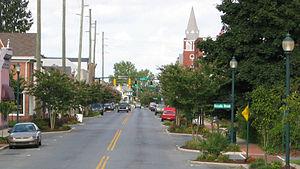
Seaford est une ville du comté de Sussex, dans l’État du Delaware, aux États-Unis. Sa population s’élevait à 6 928 habitants lors du recensement de 2010, estimée à 7 736 habitants en 2016.